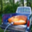
Label: pickup_truck